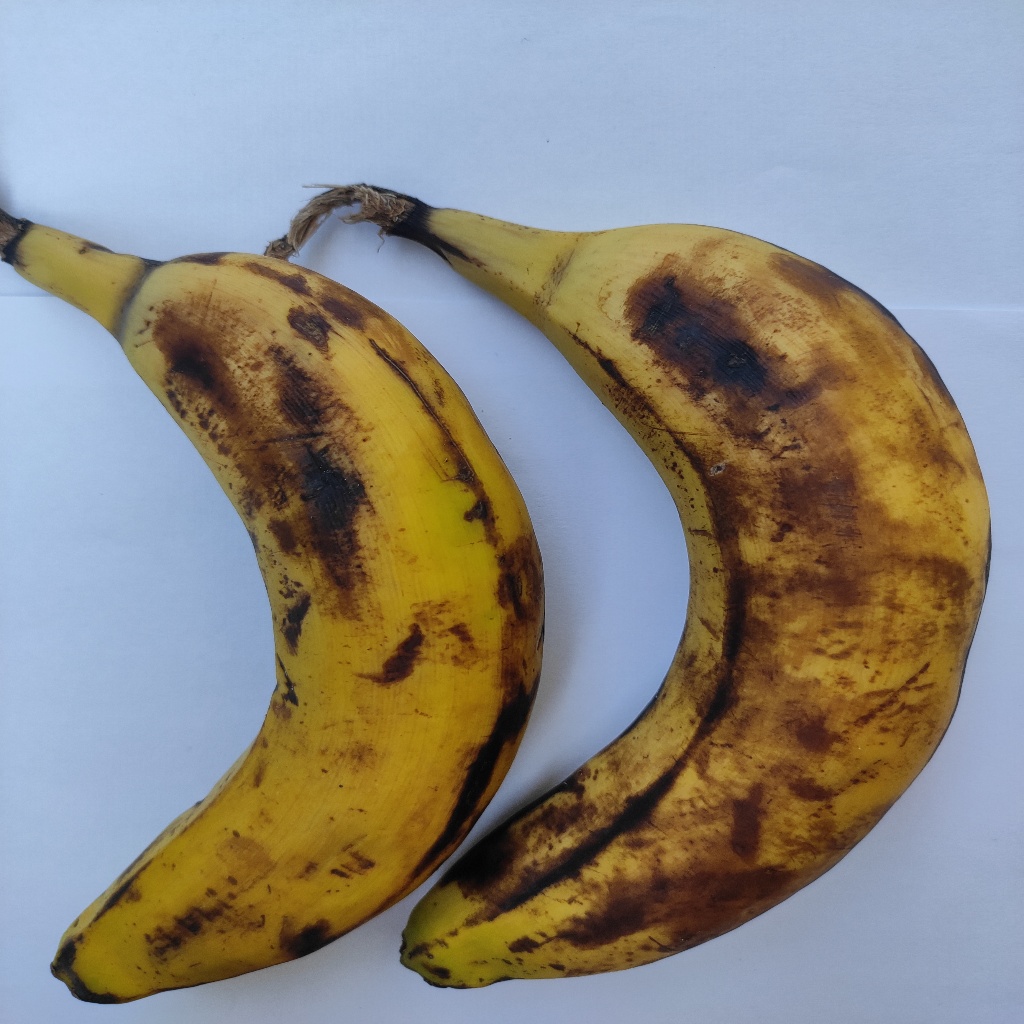
Crop: banana
Quality class: Defect